101st Amphibious Reconnaissance Battalion

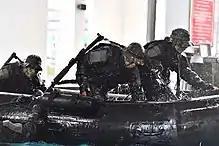
Sea Dragon Frogmen practice small boat drills in an indoor training center

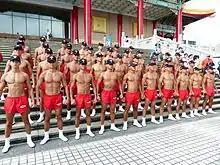
ROCA Frogmen Stand on the stairs of the National Concert Hall

The 101st Amphibious Reconnaissance Battalion, known as the Sea Dragon Frogmen is special operations forces of the Republic of China Army (ROCA); not to be confused with other commando frogman unit within the ROC Armed Forces which is the Amphibious Reconnaissance and Patrol Unit (ARP) of the Republic of China Marine Corps (ROCMC). The members of the 101st Amphibious Reconnaissance Battalion are commonly known as Sea Dragon Frogmen.